Richard Boyd Barrett

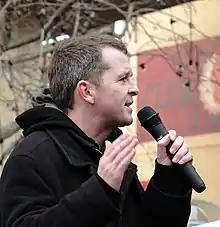
Boyd Barrett at a protest in 2009

Boyd Barrett stood in the Dún Laoghaire constituency at the 2002 general election for the Socialist Workers Party, and at the 2007 general election for the People Before Profit. This switch of identification was intended to increase his support from non-socialist voters. In the run-up to the election in 2007 he participated in high-profile campaigns against high-rise development, bin and water charges, privatisation of hospitals and support for the Rossport Five. Boyd Barrett lost to Ciarán Cuffe of the Green Party, by 9,910 votes to 7,890 votes on the 10th count.